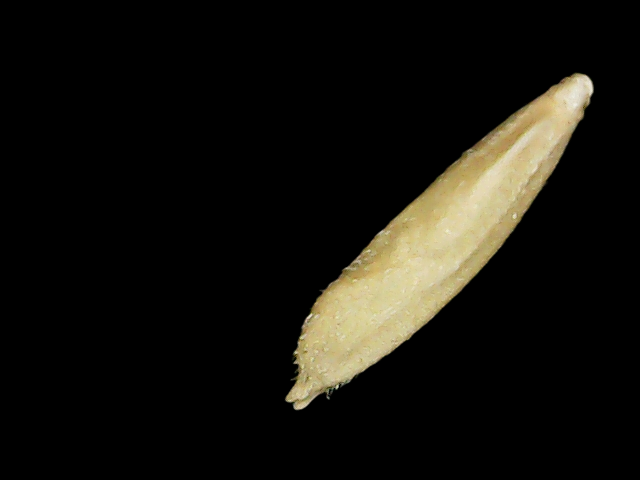
Rice variety: Binadhan19